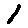
Label: 1